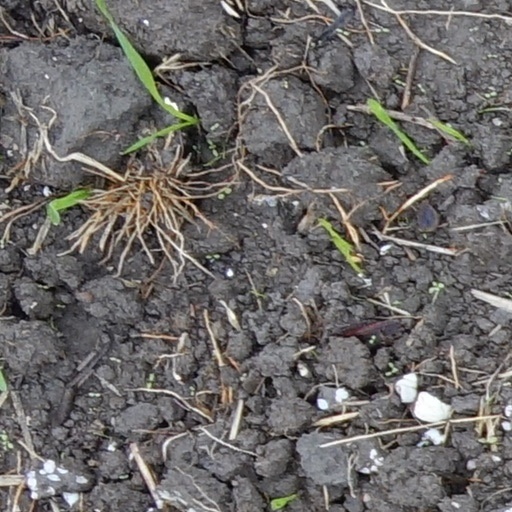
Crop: wheat